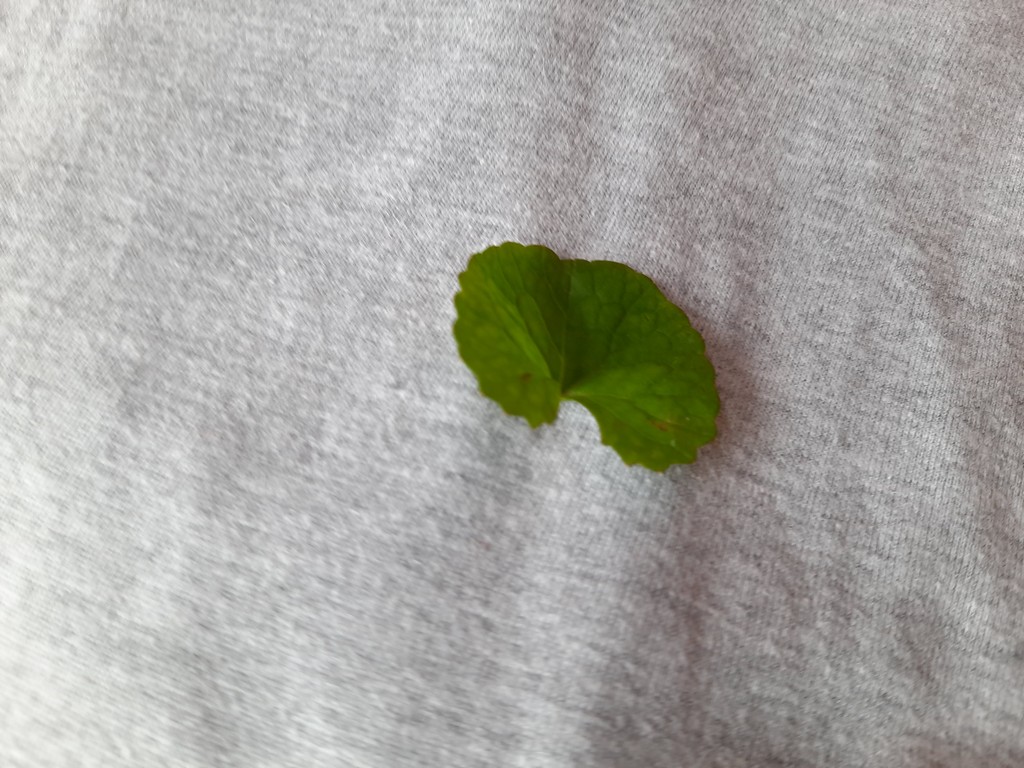
Label: Healthy